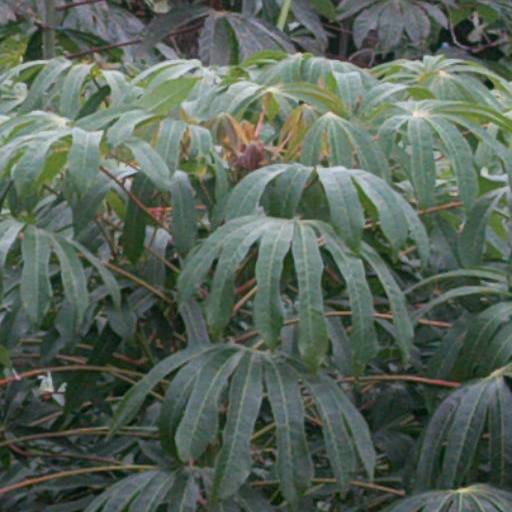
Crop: cassava